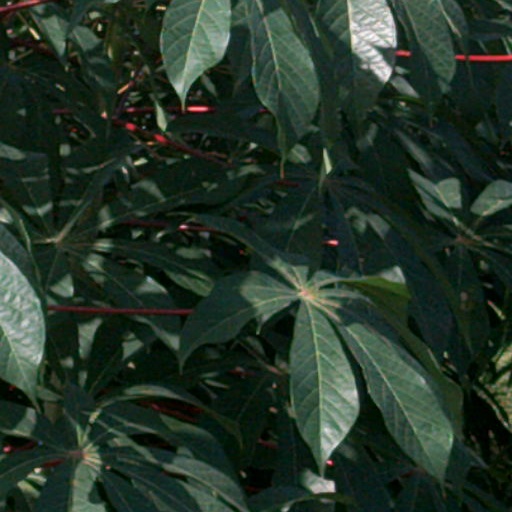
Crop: cassava